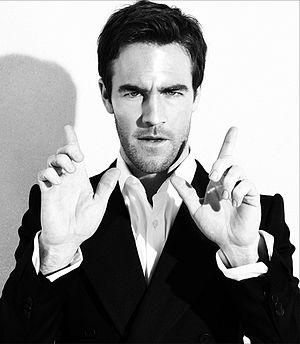
Cet article présente les épisodes de la troisième saison de la série télévisée How I Met Your Mother.